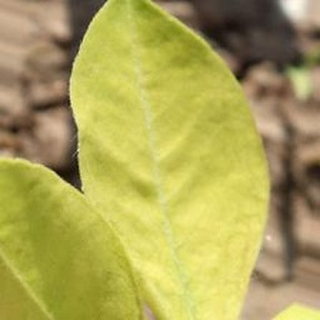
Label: groundnut_nutrition_deficiency